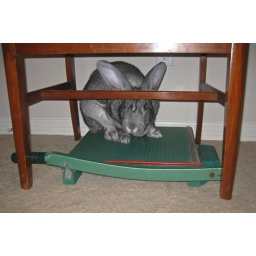
buster under a chair on top of my paper cutter.